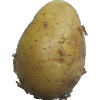
Label: Potato White 1